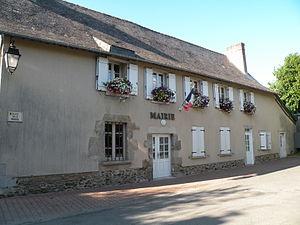
Mairie de Clayes.Brezhoneg: Ti-kêr Gloued.
Clayes est une commune française située dans le département d'Ille-et-Vilaine en Région Bretagne.